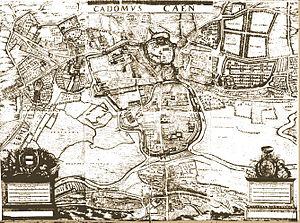
François Bignon, graveur du Roy, né à Paris vers 1620 et actif en 1640.
Caen est une commune française du Nord-Ouest de la France en Normandie. Préfecture du département du Calvados, elle était jusqu'au 1ᵉʳ janvier 2016 le chef-lieu de l'ancienne région Basse-Normandie. Depuis 2016, elle est le siège du conseil régional de Normandie et donc la capitale politique de la région tandis que Rouen avec le siège de la préfecture est la capitale administrative. La Normandie présente donc, à l'instar de la Bourgogne - Franche-Comté, la particularité de posséder une gouvernance « bicéphale ».
Cet article traite de l'histoire de Caen.